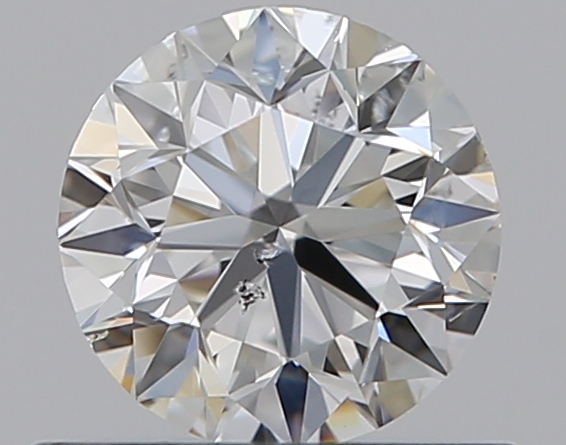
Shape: round
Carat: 0.5
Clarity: SI2
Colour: G
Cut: VG
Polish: EX
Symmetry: EX
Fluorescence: N
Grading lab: GIA
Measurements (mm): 4.94 x 4.98 x 3.2